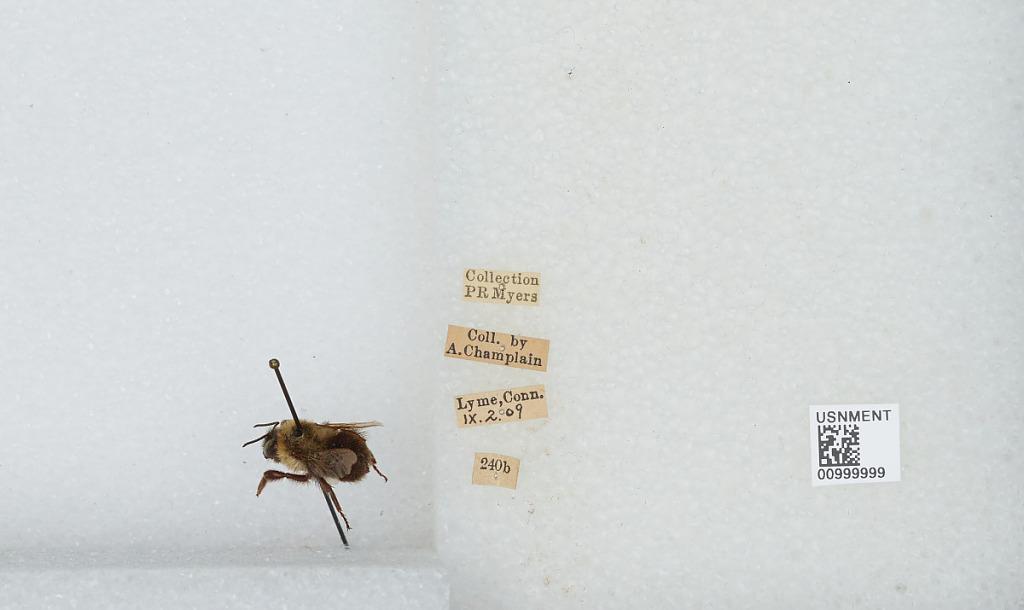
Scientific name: Bombus (Pyrobombus) impatiens Cresson
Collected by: Champlain
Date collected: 1909-9-2
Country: United States
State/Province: Connecticut
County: New London
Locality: Lyme
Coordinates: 41.4, -72.35